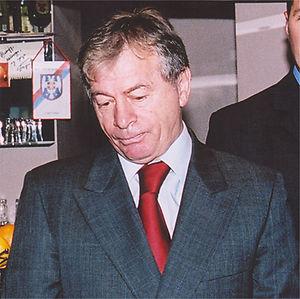
Bernard Challandes est un entraîneur de football suisse né le 26 juillet 1951 au Locle en Suisse.